Mitsubishi F-15J

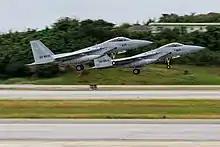
Two F-15Js taking off at the Naha Air Show in 2018

In the latter period of 1981, the first F-15J/DJ aircraft were sent to 202nd Tactical Fighter Squadron, which was reorganized as an Eagle FTU and renamed the 23 Flying Training Squadron at Nyutabaru base on 21 December 1982. The JASDF developed a plan to form the first squadron after the KAL007 shootdown by a Soviet Su-15 on 1 September 1983. In March 1984, new F-15Js began replacing the 203rd Tactical Fighter Squadron's F-104Js at Chitose Air Base, located across the La Pérouse Strait from the Soviet fighter base on Sakhalin Island.